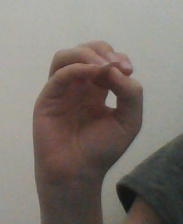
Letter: ha